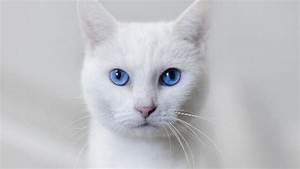
cat